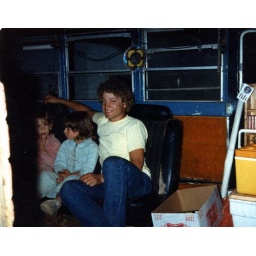
at home in big blue oct 1978